Assassination in Rome

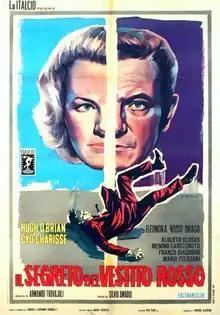
Italian theatrical release poster

Assassination in Rome is a 1965 "giallo" film co-written and directed by Silvio Amadio.